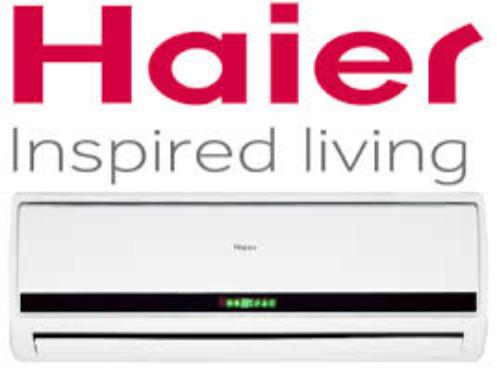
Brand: haier
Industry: Electronic